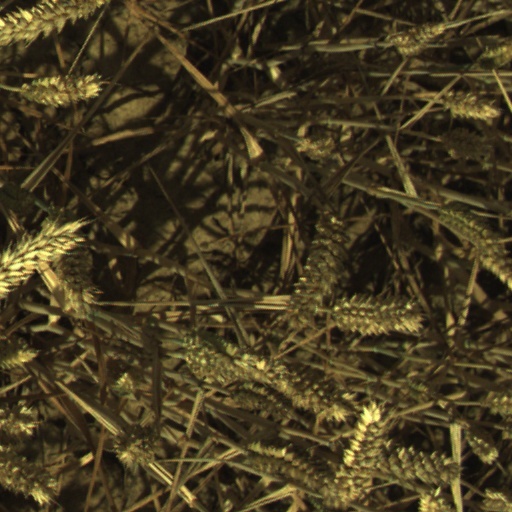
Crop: wheat